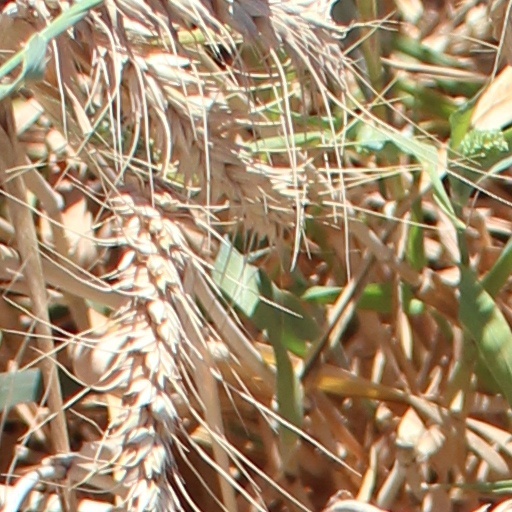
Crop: wheat